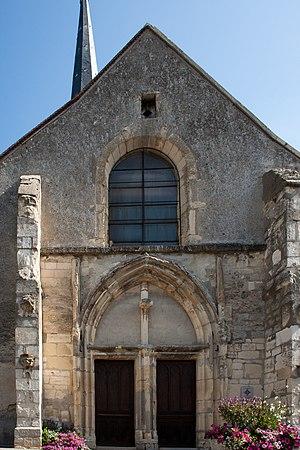
Église Saint-Pierre-Saint-Paul, Chamery, France.
Cet article recense les monuments historiques français classés en 1919.
Cet article recense les monuments historiques de la Marne, en France.